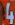
Number: 4